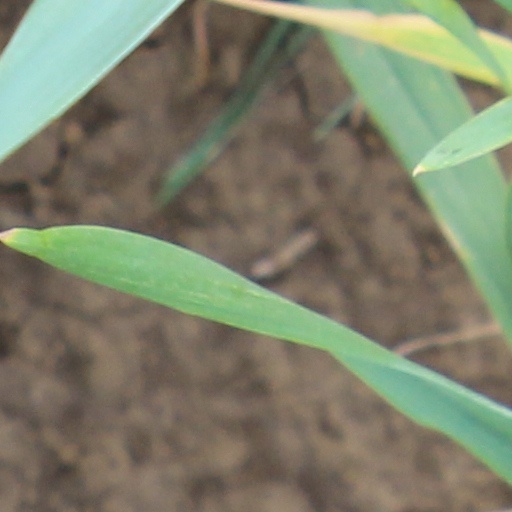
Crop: wheat